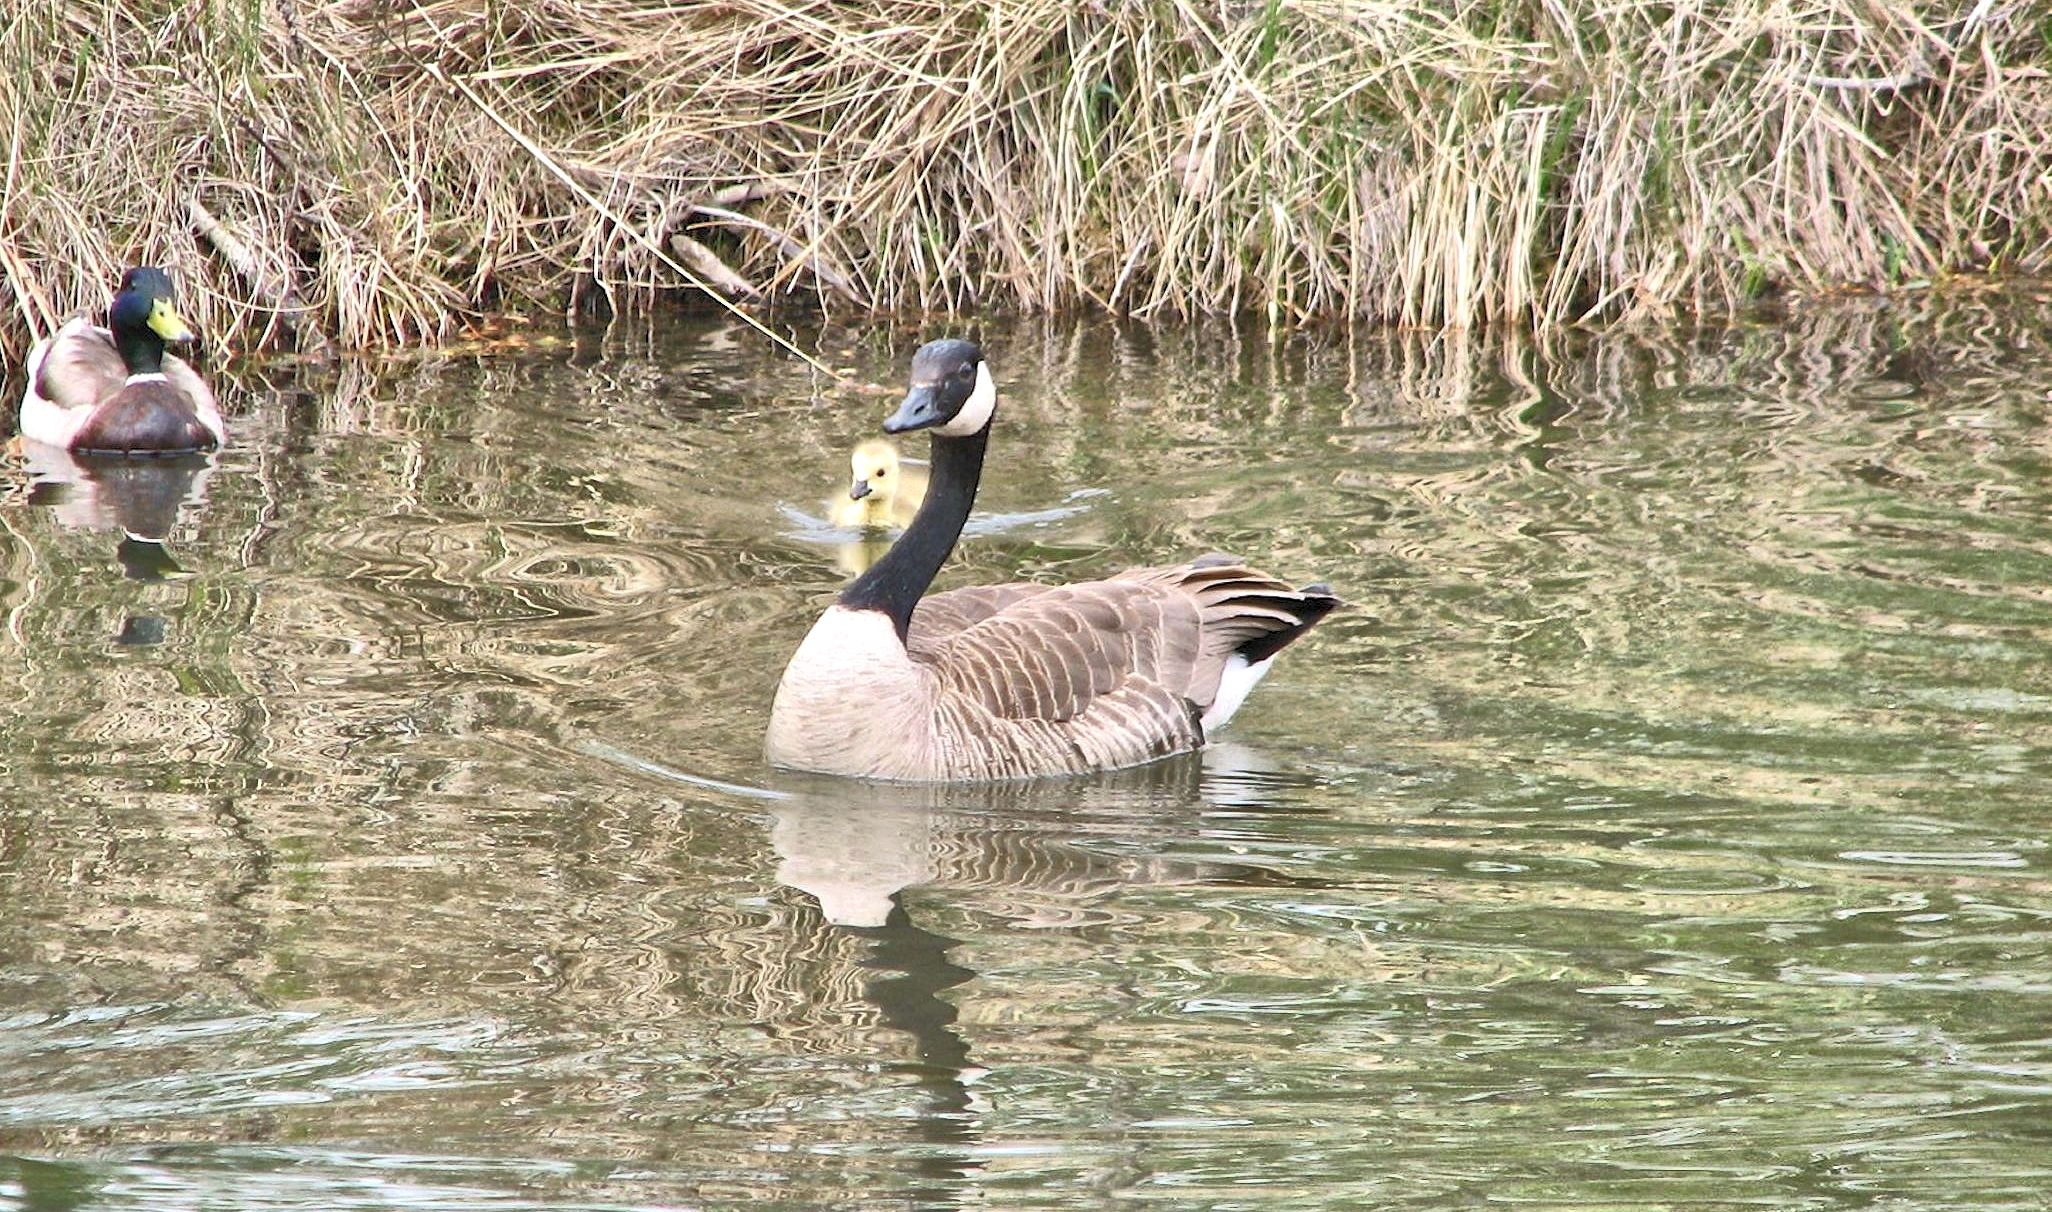
bird, pond, wildlife, fauna, duck, canada, goose, wetland, vertebrate, sanctuary, waterfowl, water bird, mallard, gosling, canada geese, ducks geese and swans